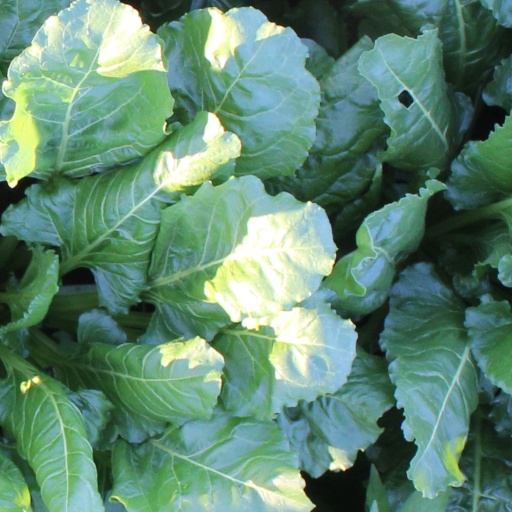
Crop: sugar beet